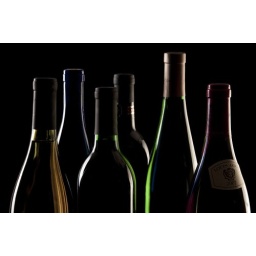
Color image of various bottles of wine silhouetted against a black background.